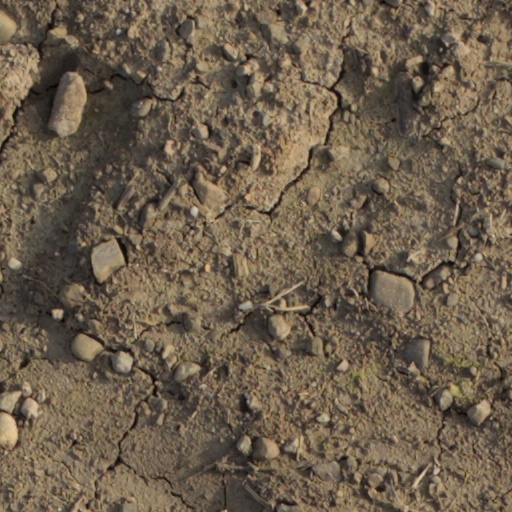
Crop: wheat